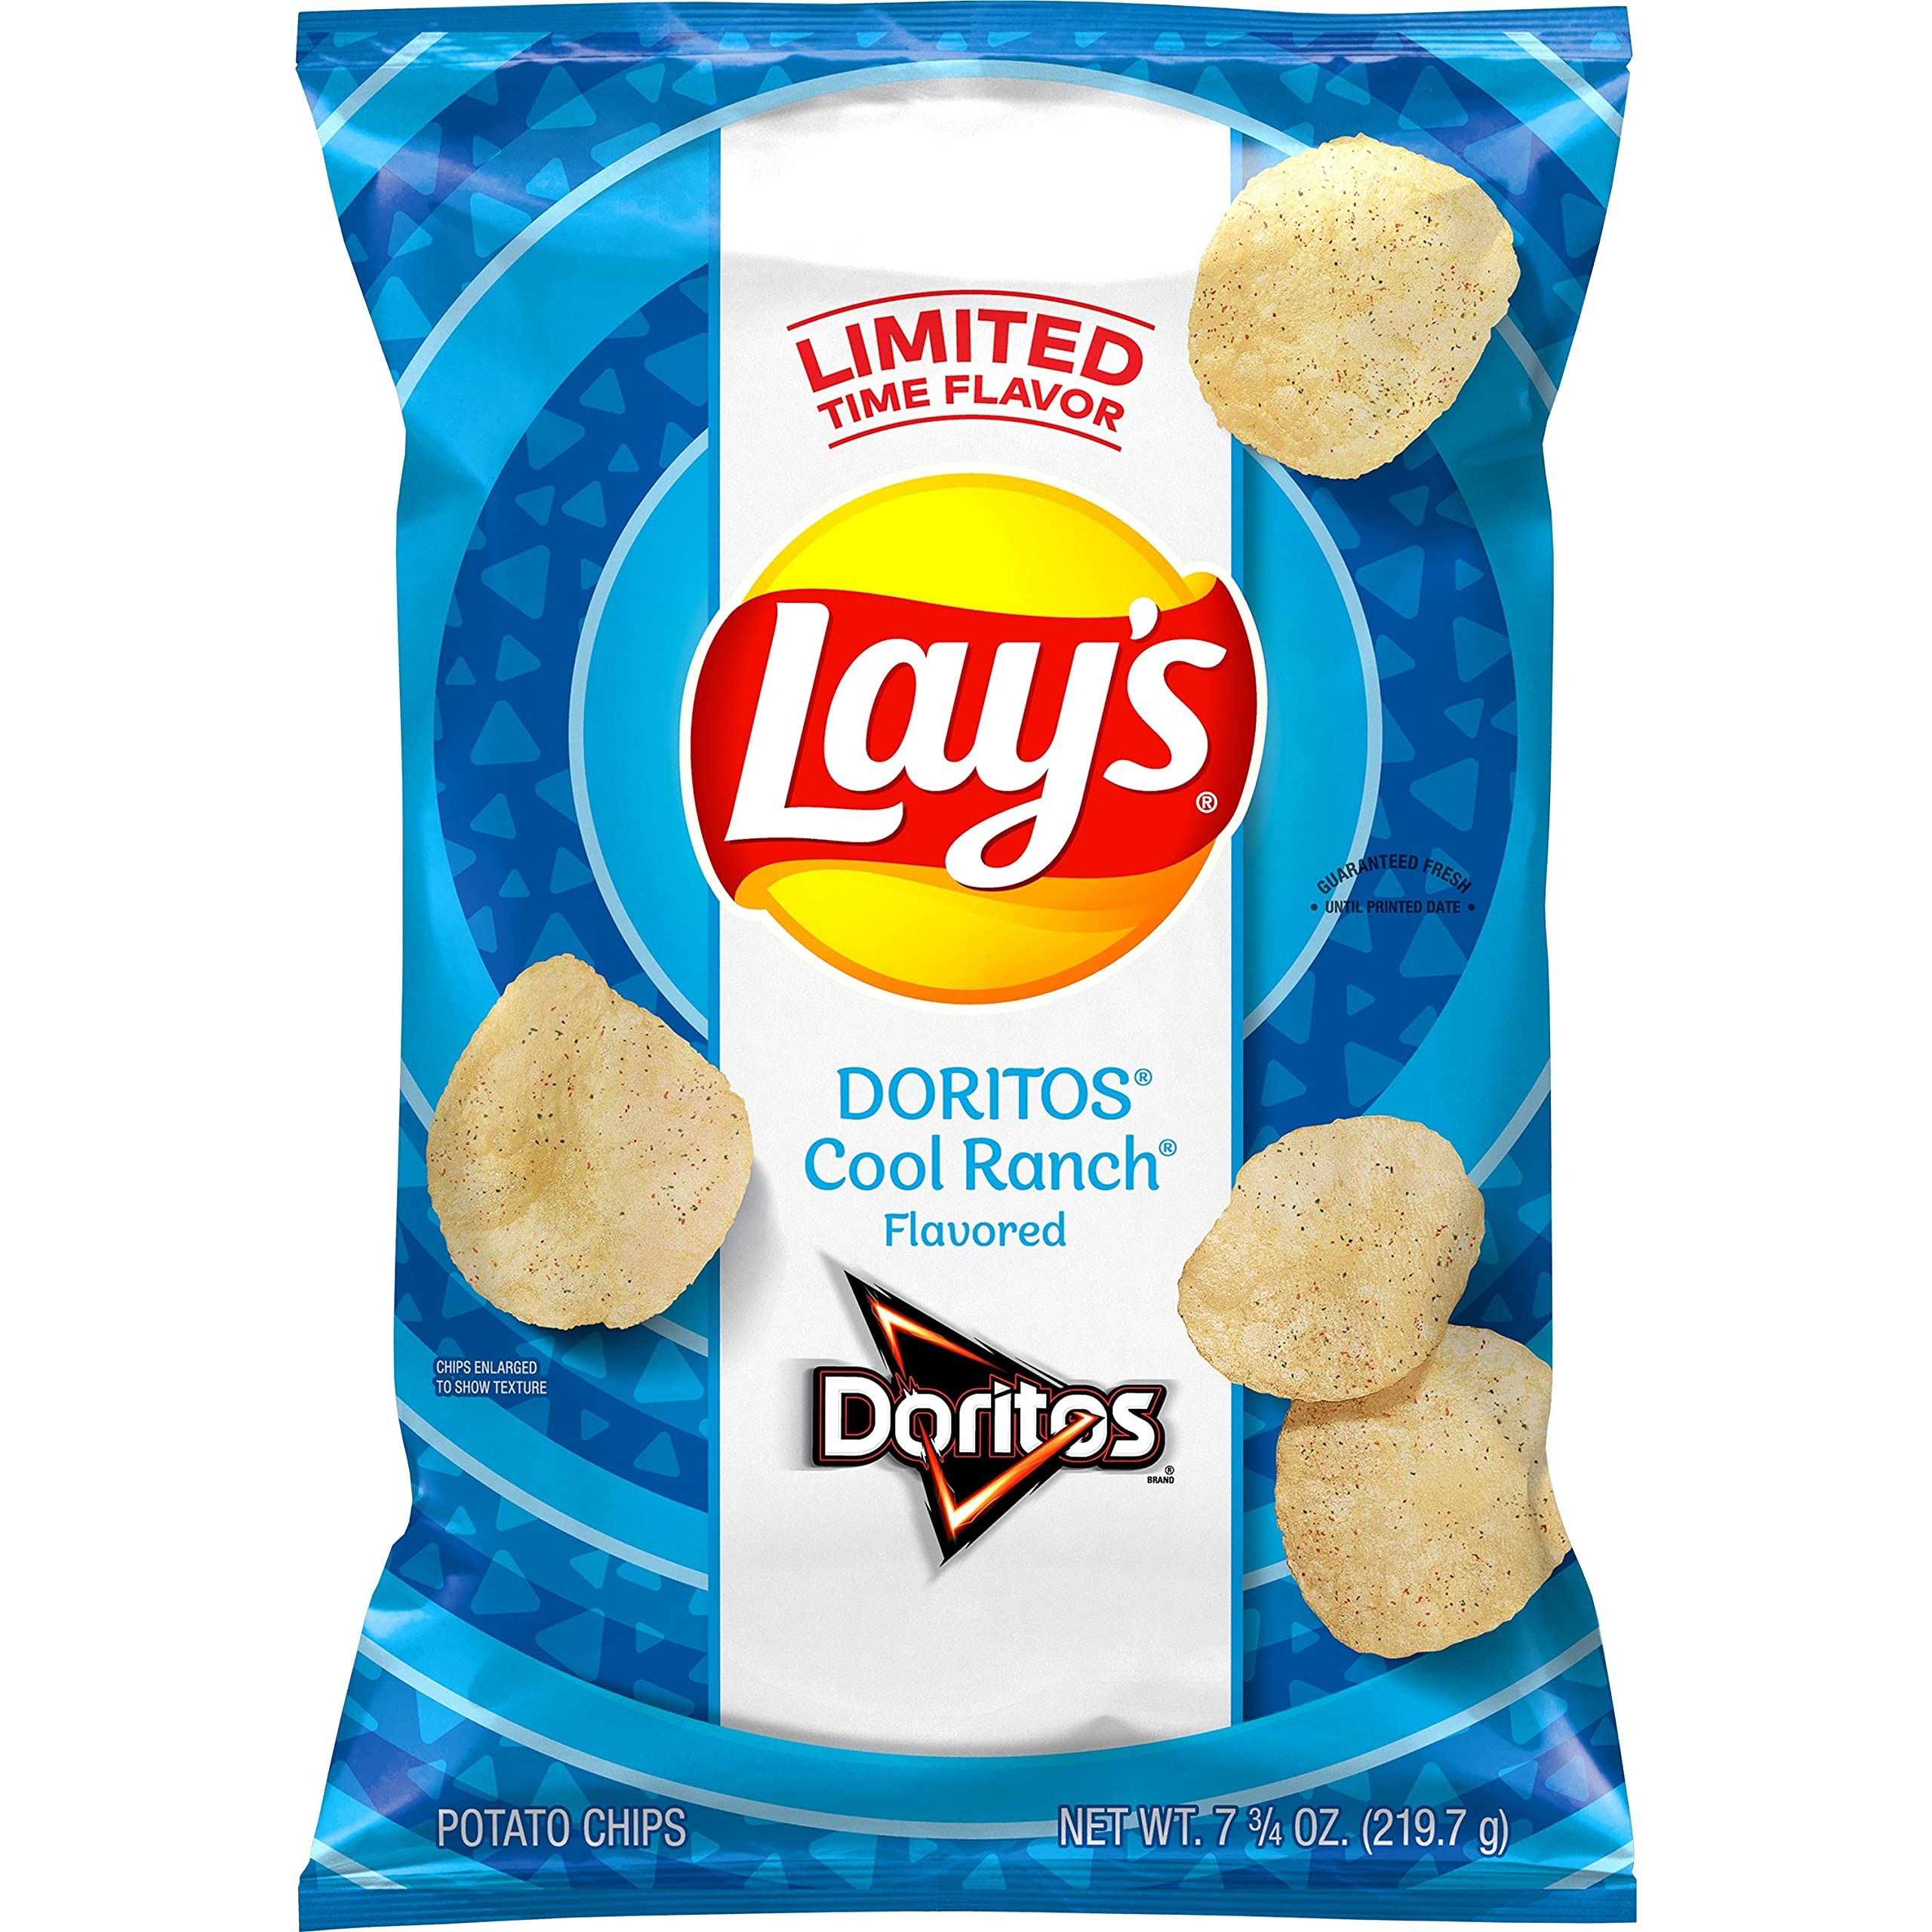
Item Name: Lay's Doritos Cool Ranch Flavored Potato Chips, 7.75 Oz
Bullet Point 1: Lay’s Doritos Cool Ranch: Ever wondered what Doritos Cool Ranch flavor would taste like on Lay’s chips? Saddle up because Lay’s put this iconic Doritos flavor on these iconic potato chips.
Bullet Point 2: Try limited LAY’S DORITOS Cool Ranch Flavored Potato Chips Now
Bullet Point 3: Have you ever wondered what DORITOS Cool Ranch flavor would taste like on a LAY’S potato chip? Well wonder no more! LAY’S is bringing these consumer-loved flavors to life on potato chips for a limited time this summer!
Bullet Point 4: Includes 1 7.75oz bag of LAY’S DORITOS Cool Ranch
Value: 7.75
Unit: Ounce

Price: 2.745